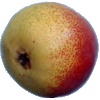
Label: Pear 2